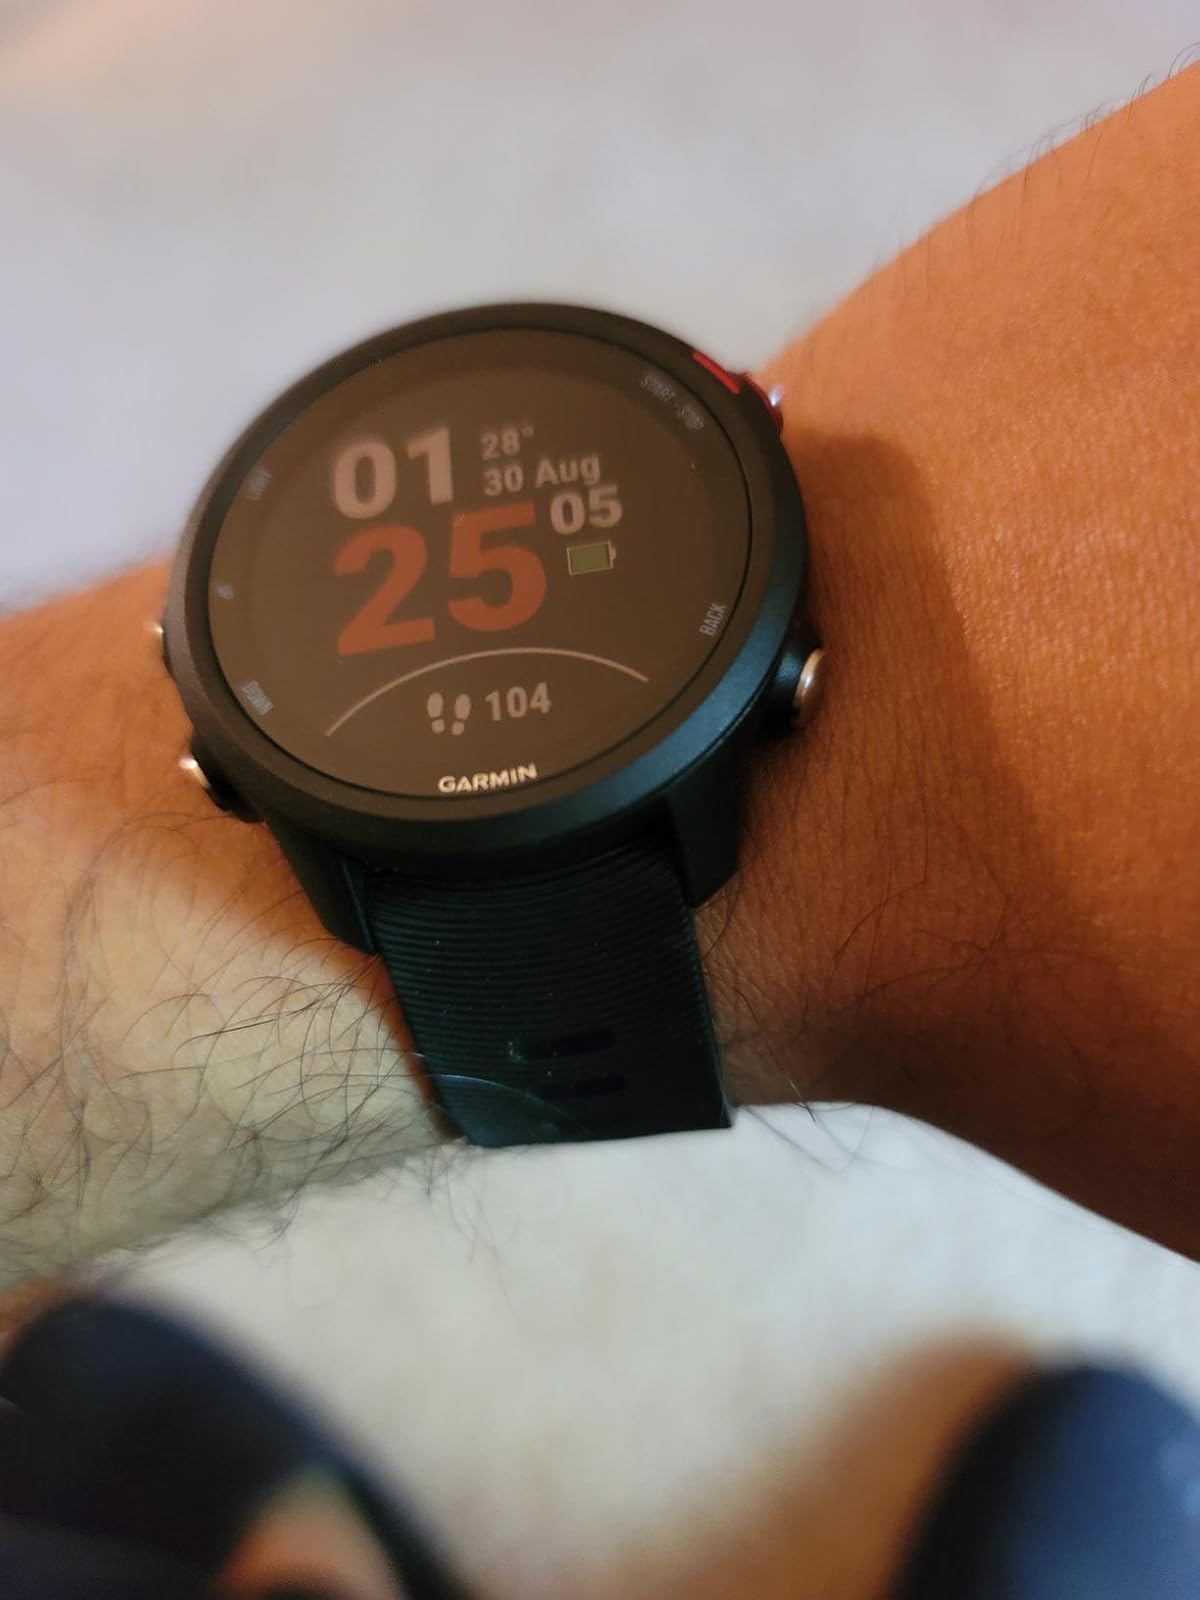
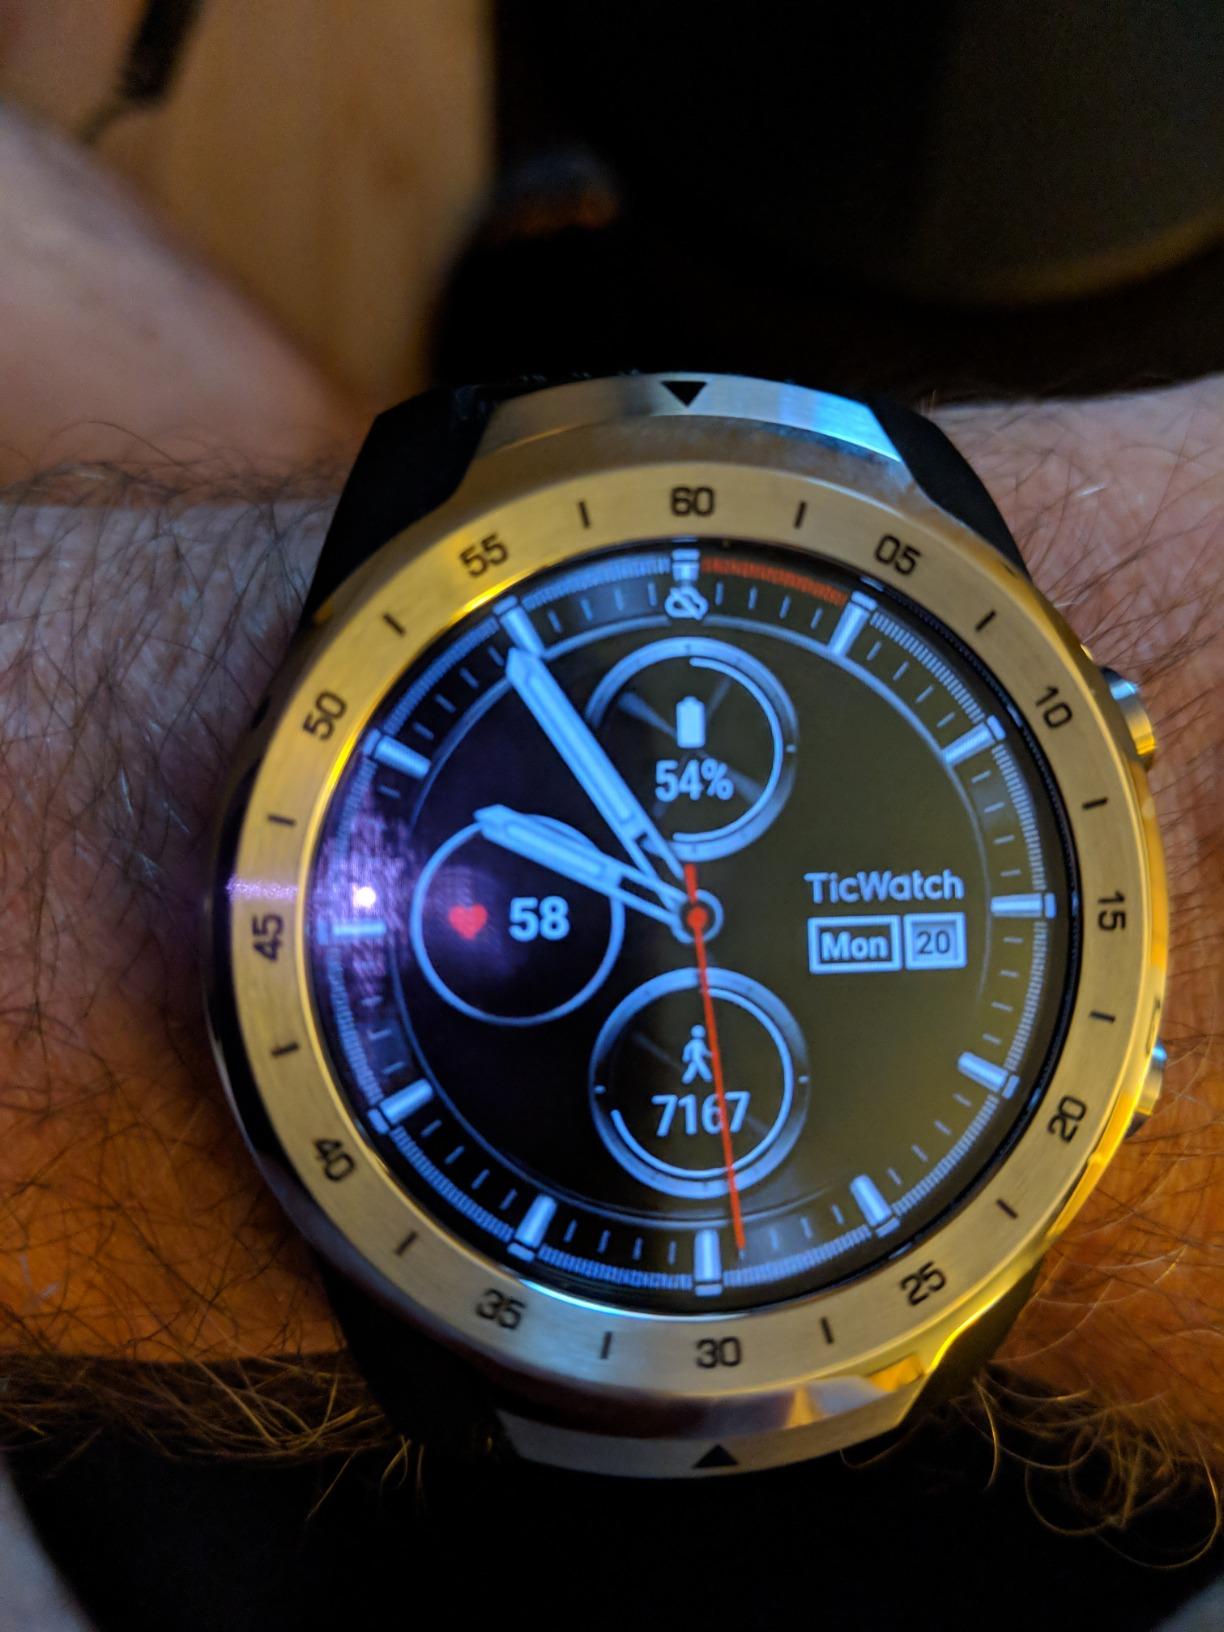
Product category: smartwatch
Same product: no